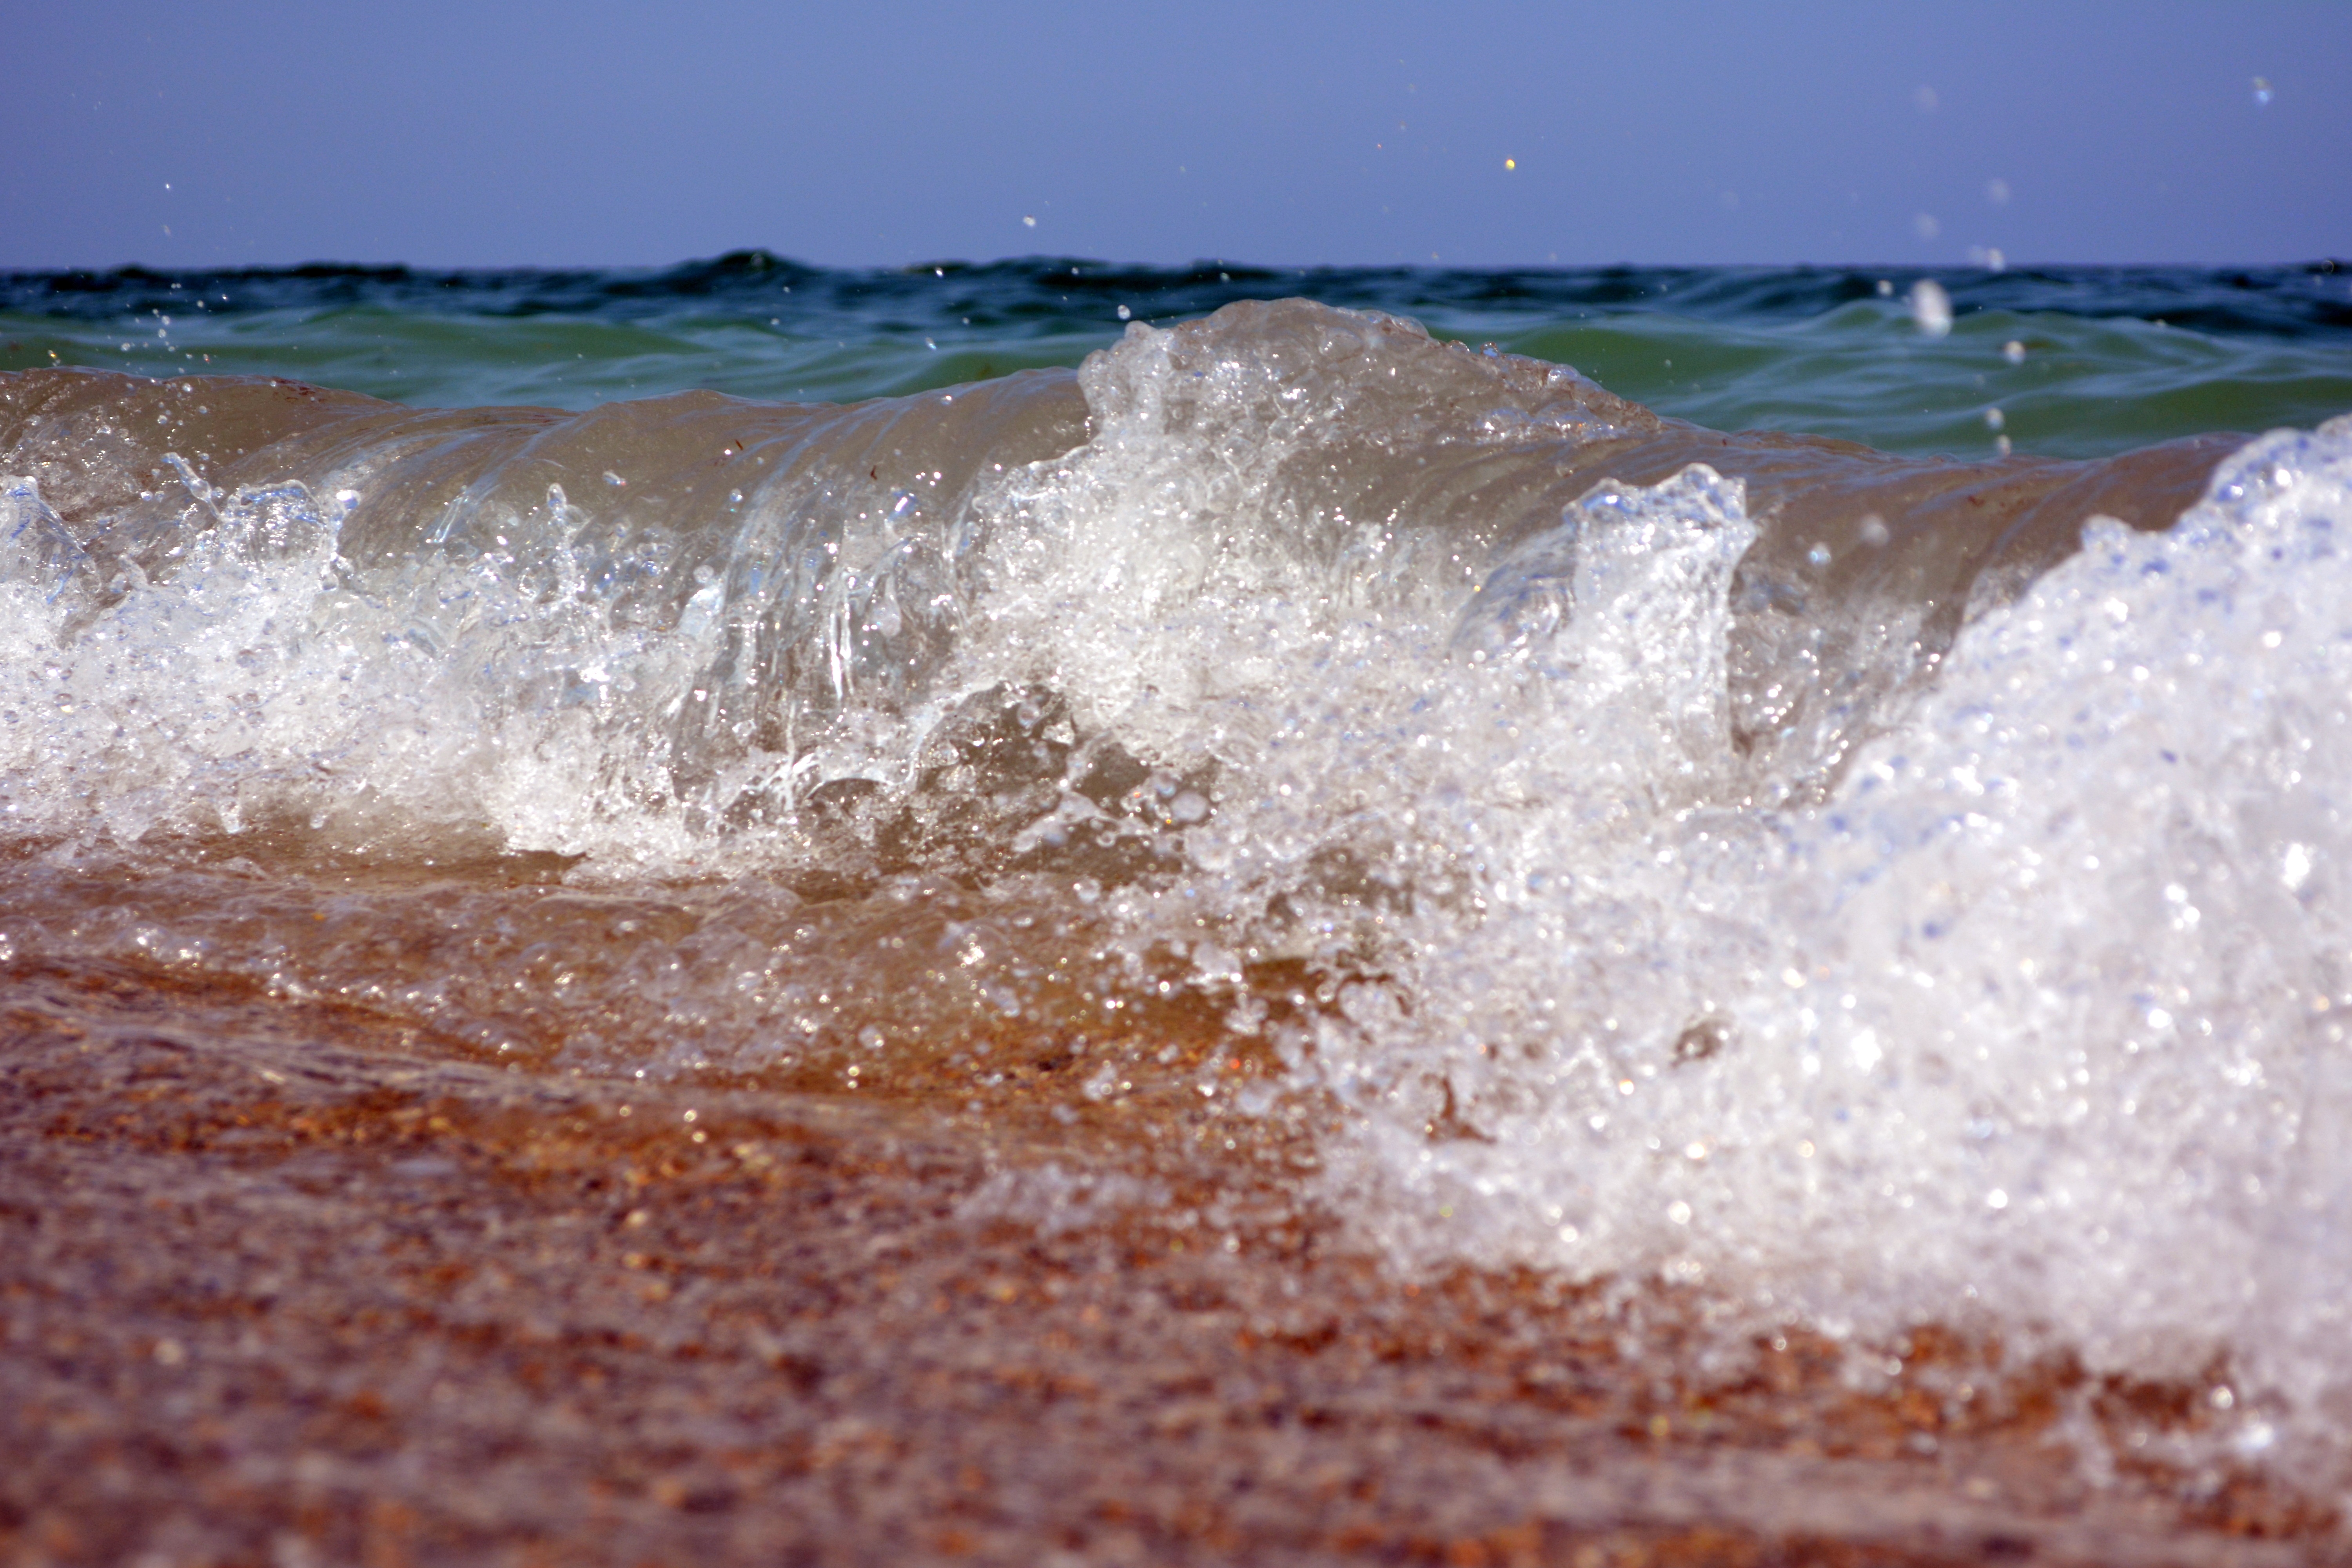
beach, sea, water, sand, ocean, shore, wave, freezing, wind wave, val